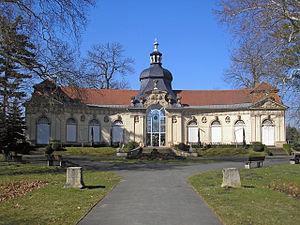
Meuselwitz est une ville industrielle allemande de l'est du land de Thuringe située dans l'arrondissement du Pays-d'Altenbourg.